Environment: real
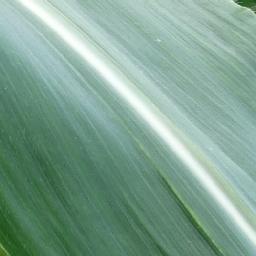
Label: healthy